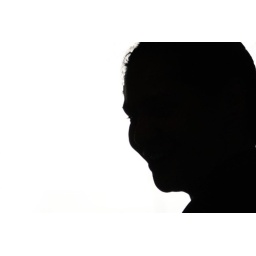
random shot of unknown person standing in a doorway